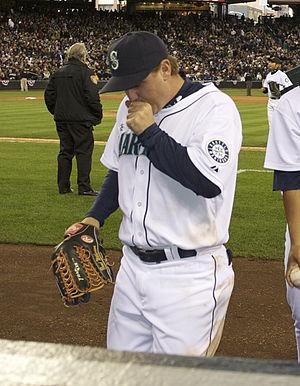
Stephen Bradley Wilkerson est un joueur de champ extérieur et joueur de premier but des Ligues majeures de baseball. Actif de 2001 à 2008, il s'est notamment aligné 5 saisons avec les Expos de Montréal.